Frisking

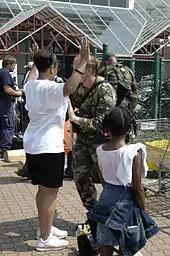
An evacuee is frisked before being airlifted out of New Orleans after Hurricane Katrina.

Frisking (also called a patdown or pat down) is a search of a person's outer clothing wherein a person runs their hands along the outer garments of another to detect any concealed weapons or objects.